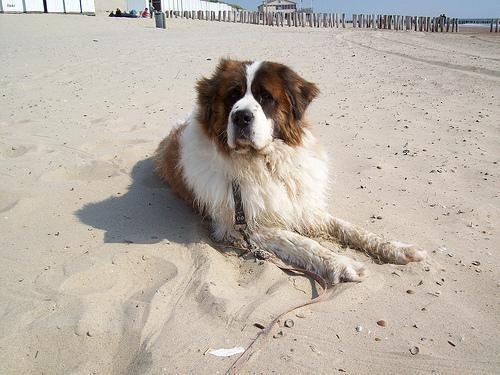
saint bernard